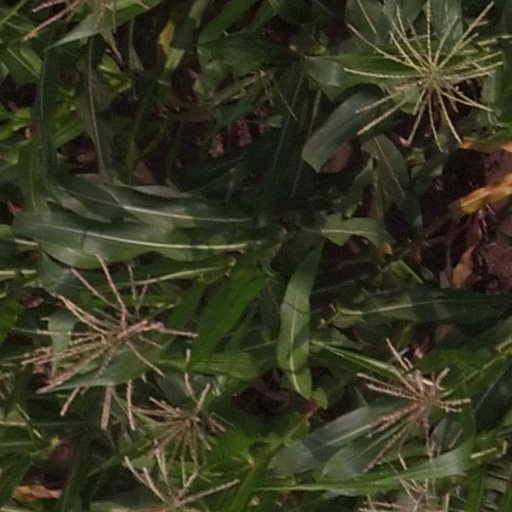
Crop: maize; corn